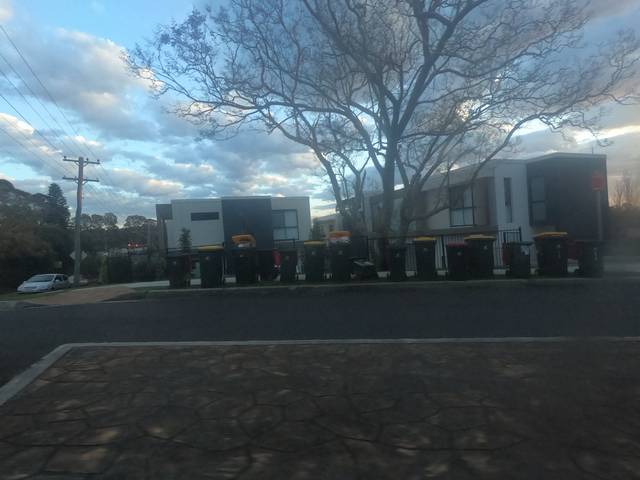
Region: Australia
Coordinates: -34.427, 150.872